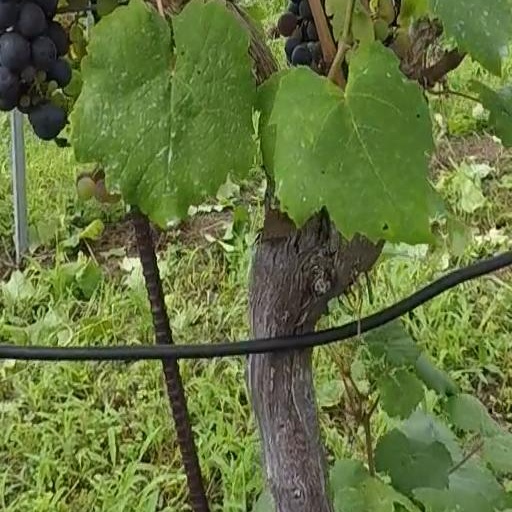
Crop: grape